Gram Bharati Samiti

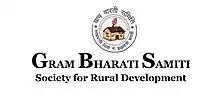
The GBS Logo

Gram Bharati Samiti (GBS) or Society for Rural Development is an Indian non-governmental organisation working in the Jaipur district of Rajasthan with the aim of "establishing a society based on humanitarian, democratic values and ecologically balanced habitat".